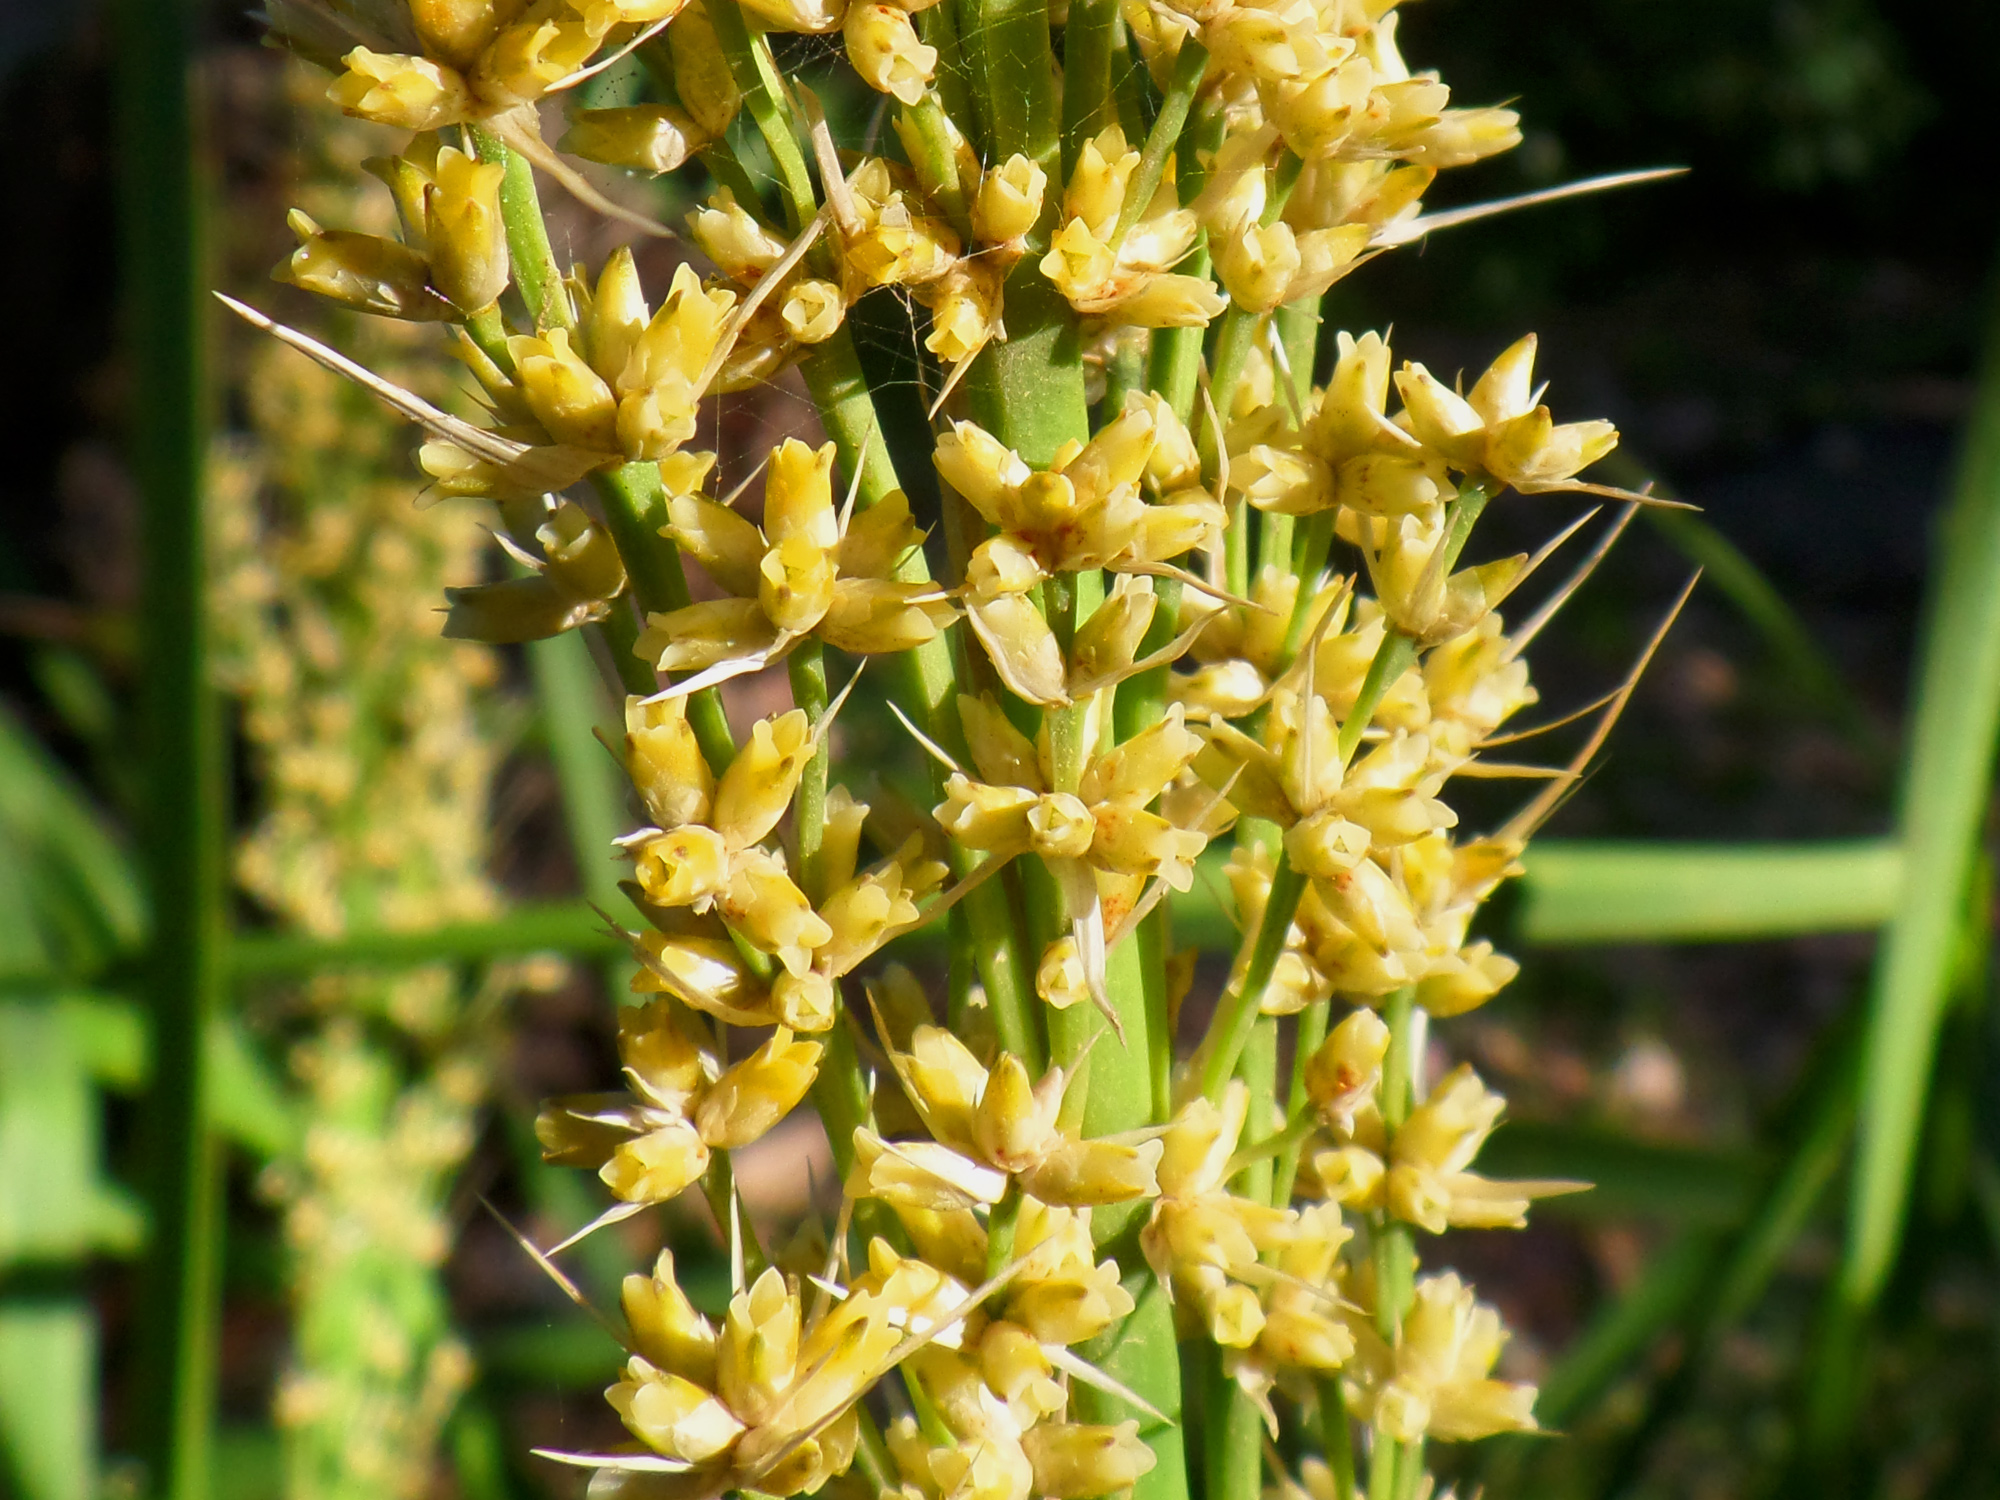
plant, seed, flower, produce, crop, botany, yellow, flora, wildflower, australia, nsw, durras, spikey, shrub, flowering plant, torch lily, land plant, tropical milkweed, neottia nidus avis